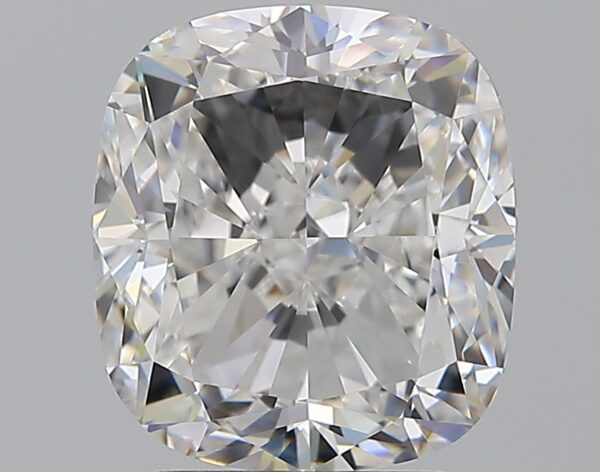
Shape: cushion
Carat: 3.31
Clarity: VVS2
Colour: D
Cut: EX
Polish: EX
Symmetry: EX
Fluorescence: ST
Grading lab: GIA
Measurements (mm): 8.71 x 7.88 x 5.49